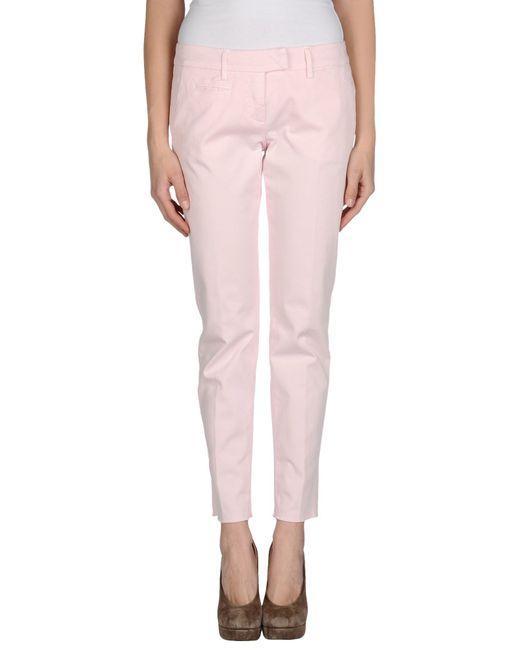
hellrosa Hose mit niedrigem Bund, schmale Passform